Lamington National Park

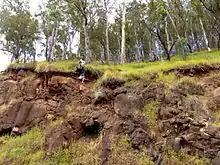
Exposed volcanic rocks, 2005.

Robert Collins campaigned heavily for the protection of the area from logging from the 1890s. Collins entered state parliament and saw a bill passed that preserved state forests and national parks but he died before the McPherson Range was protected. Later it was another local, Romeo Lahey who recognised the value of preserving the forests. He campaigned to make it one of the first protected areas in Queensland. The O’Reilly family established a guesthouse near the park in 1926, now named O'Reilly's Rainforest Retreat. Lahey wanted the O'Reillys to cease land clearing, for their land to be bought and for the O'Reilly family to leave the mountain. Lamington National Park was established in 1915. The park was named after Lord Lamington, Governor of Queensland from 1896 to 1902.